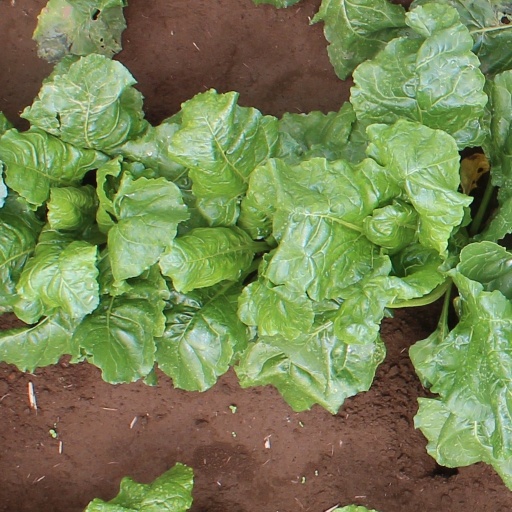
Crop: sugar beet